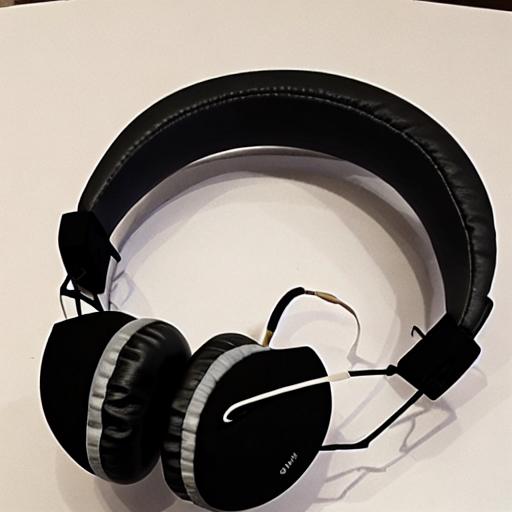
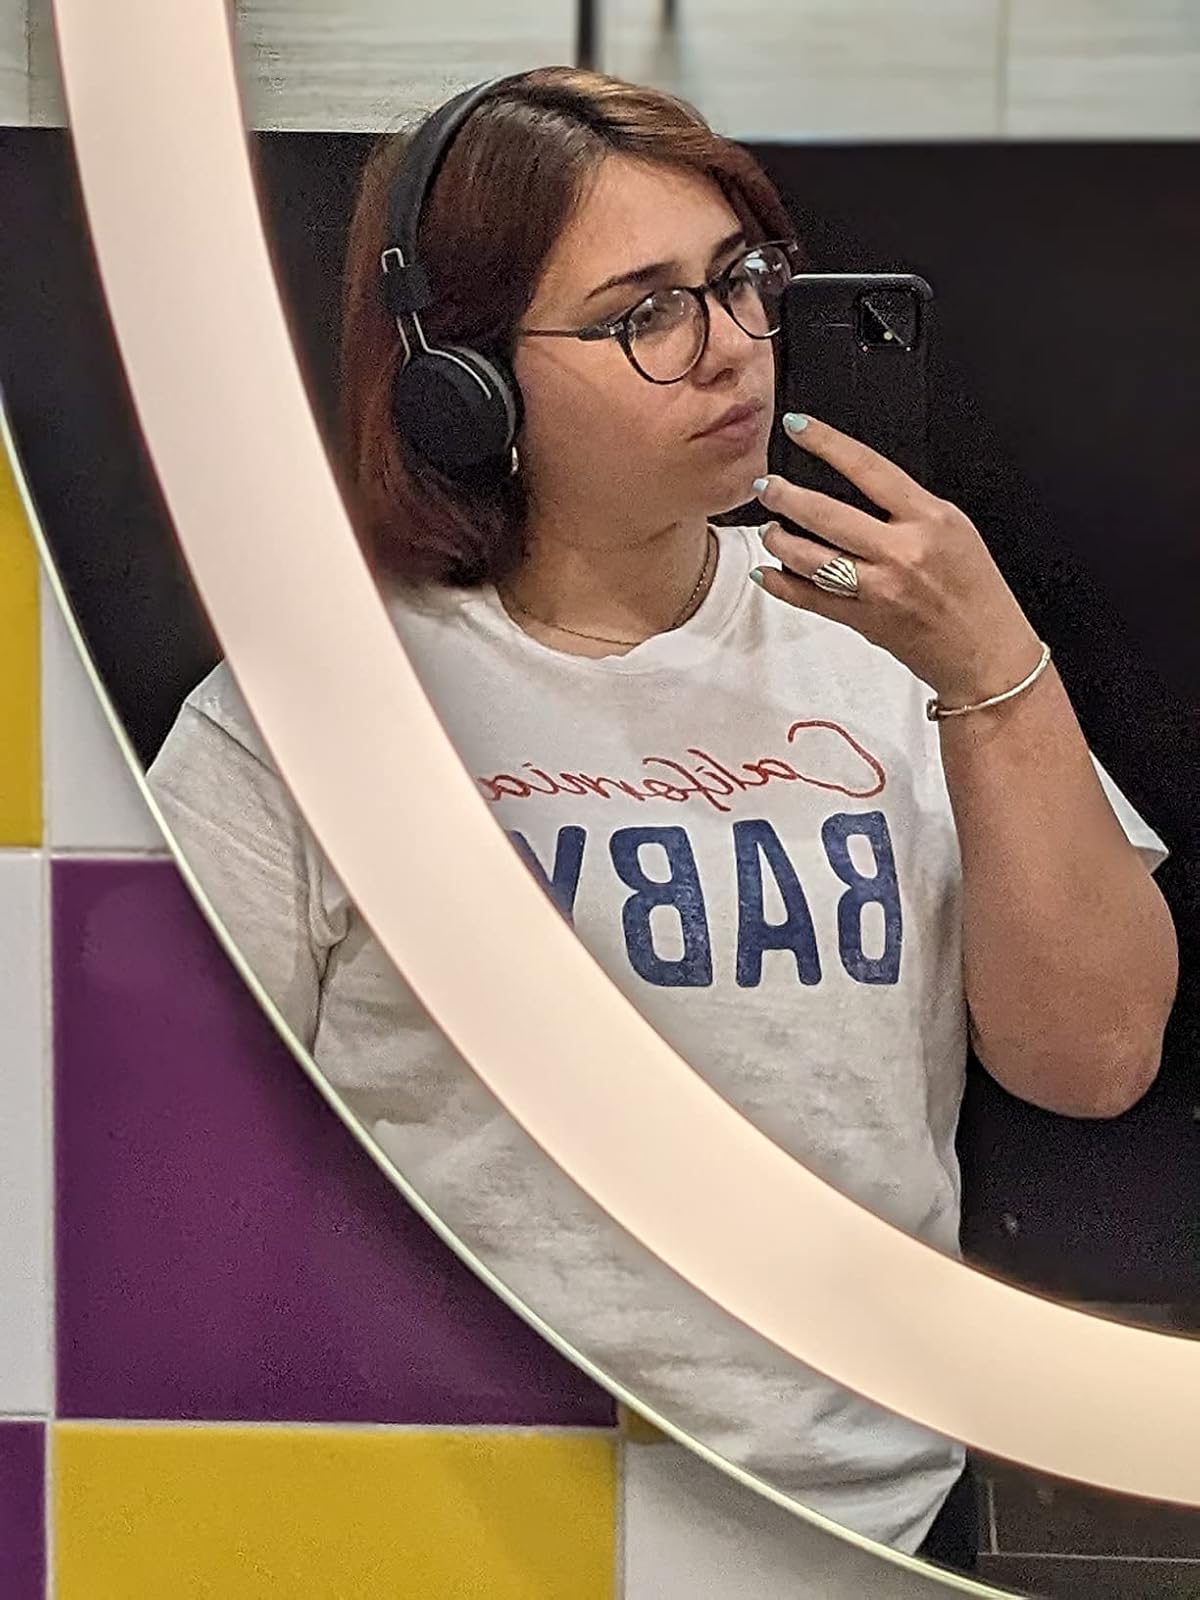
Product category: headphones
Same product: no